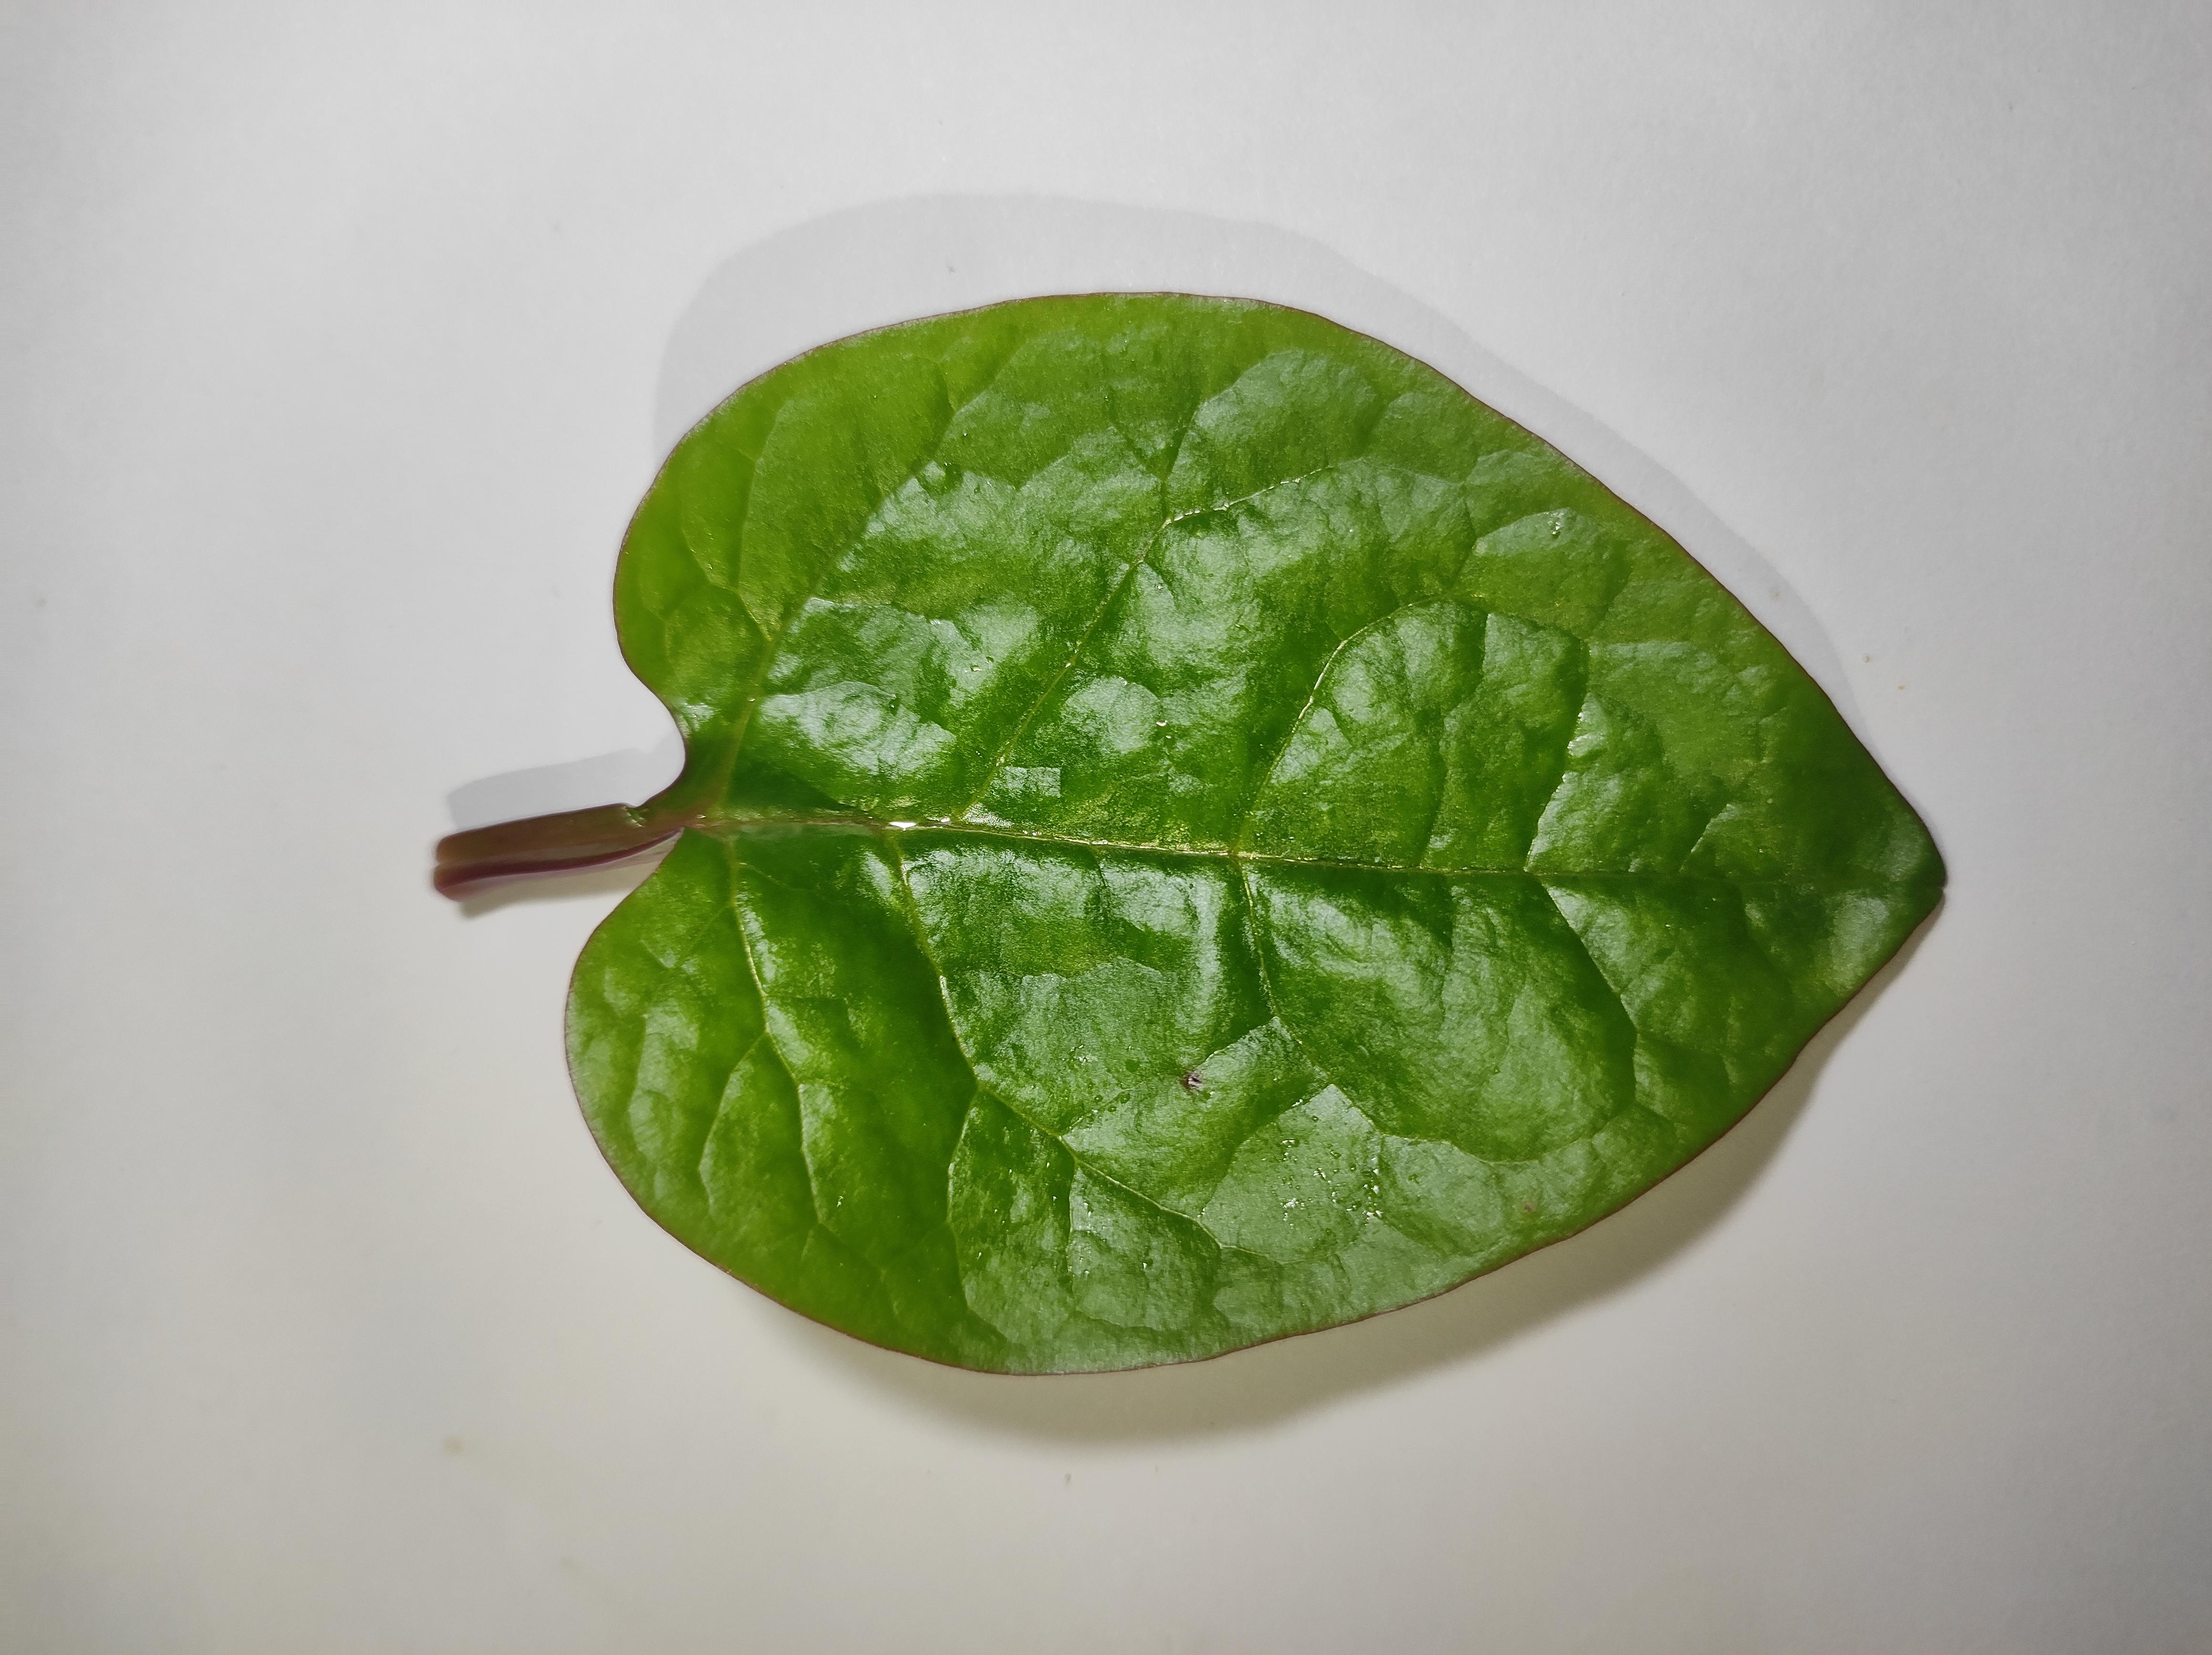
Label: healthy